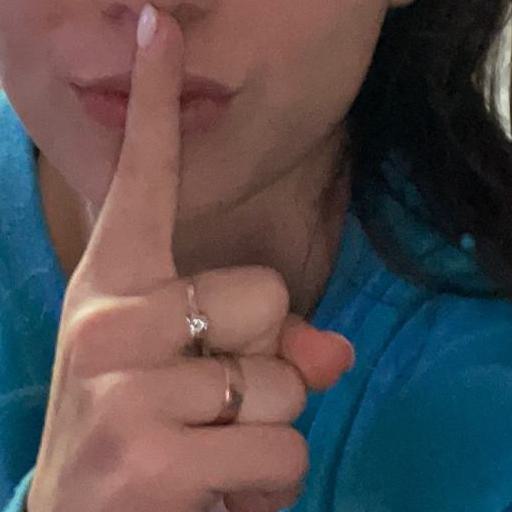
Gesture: mute